History of feminism

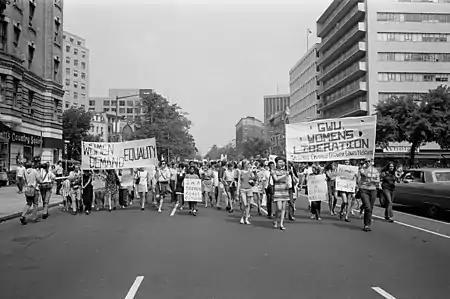
Women's Liberation march in Washington, D.C., 1970

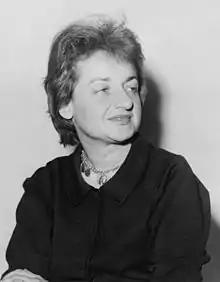
Betty Friedan 1960

British laws prevented feminists from discussing and addressing reproductive rights. Annie Besant was tried under the Obscene Publications Act 1857 in 1877 for publishing Charles Knowlton's "Fruits of Philosophy", a work on family planning. Knowlton had previously been convicted in the United States. She and her colleague Charles Bradlaugh were convicted but acquitted on appeal. The subsequent publicity resulted in a decline in the UK's birth rate. Besant later wrote "The Law of Population".